Steve Nichols

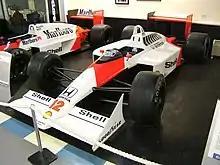
Ayrton Senna's McLaren MP4/4. In the background is Alain Prost's McLaren MP4/3.

After saving up enough pocket money to buy himself a go-kart to go racing around his local streets when he was 14, his parents feared he would have a bad accident with a real motor car on the streets and instead bought him a racing go-kart to drive on the local track, not realizing that Steve would actually get interested in motorsport as a result, going on to race in Formula Ford throughout America's northwest. And it was after seeing an article in Road & Track magazine about "Chapman's Tubeless Wonder" (the Lotus 25) in 1962, that Nichols decided he wanted to be a Formula One car designer and from then on (aged 15) he tailored his education towards mechanical engineering and achieving his goal.